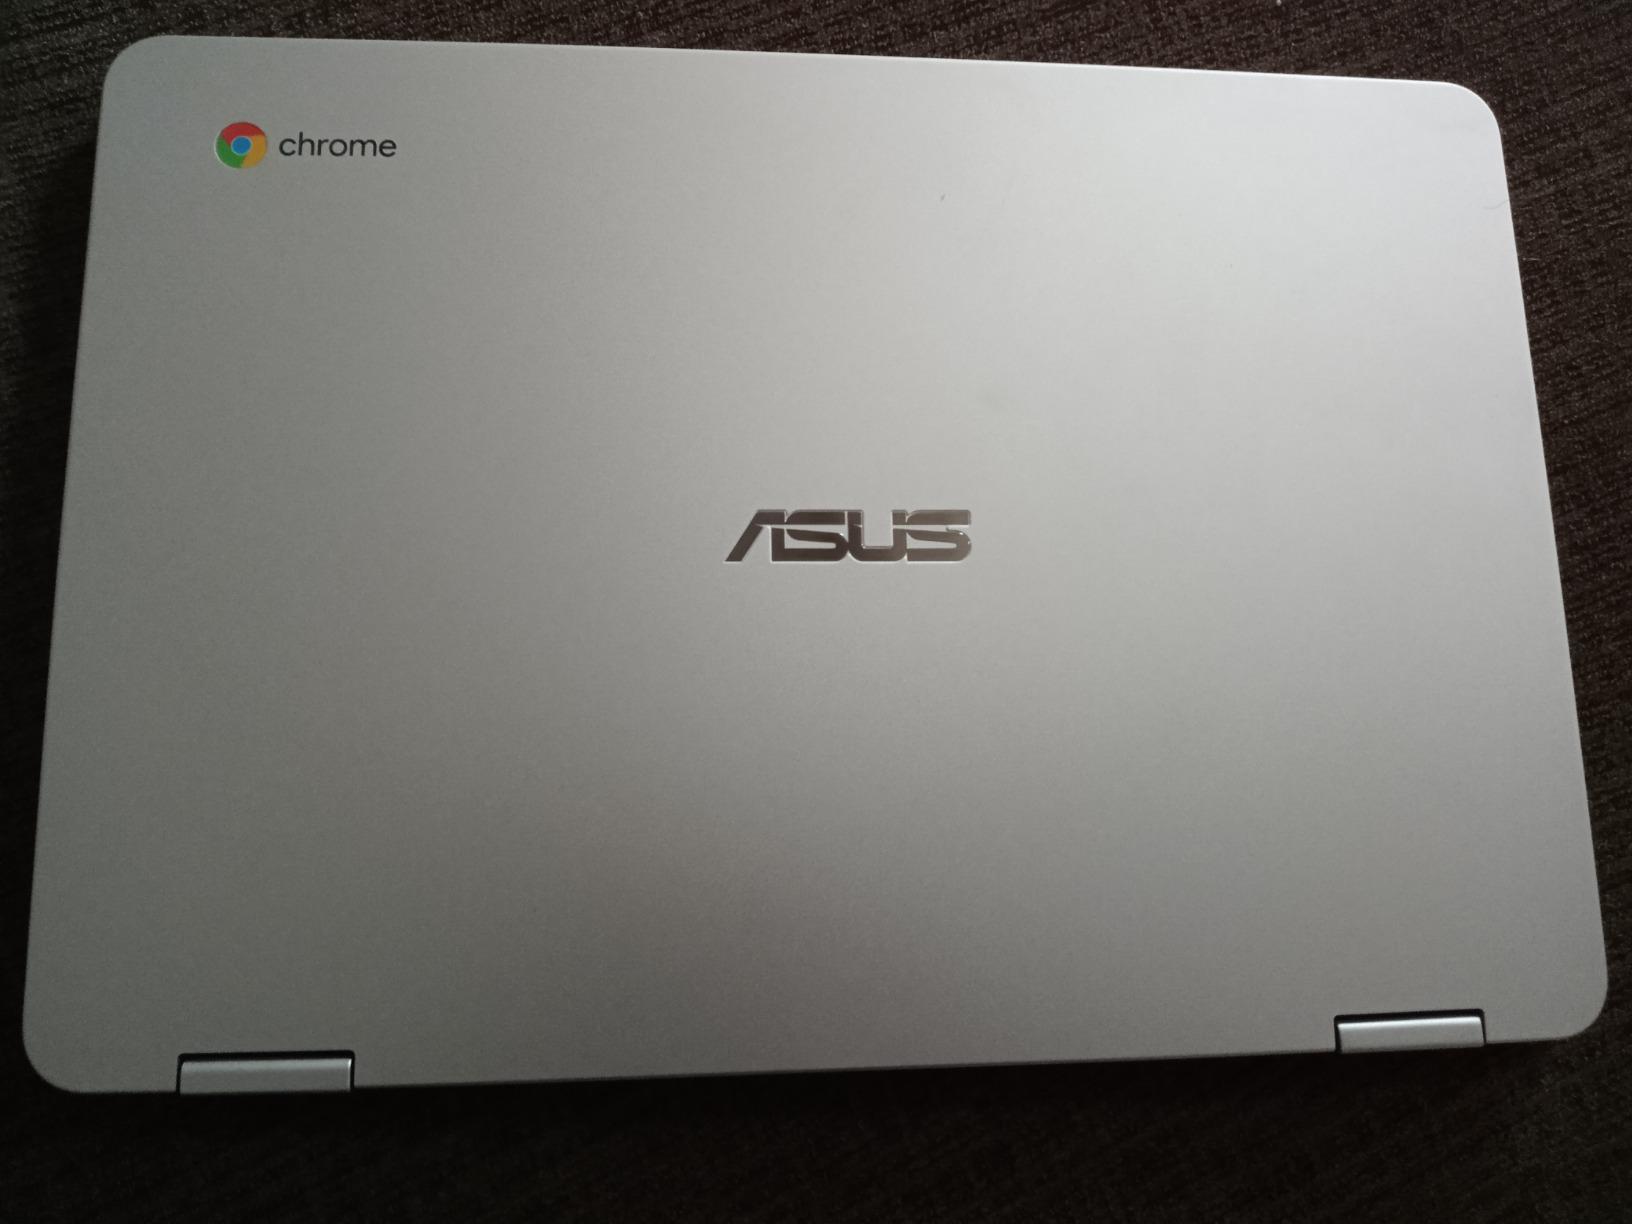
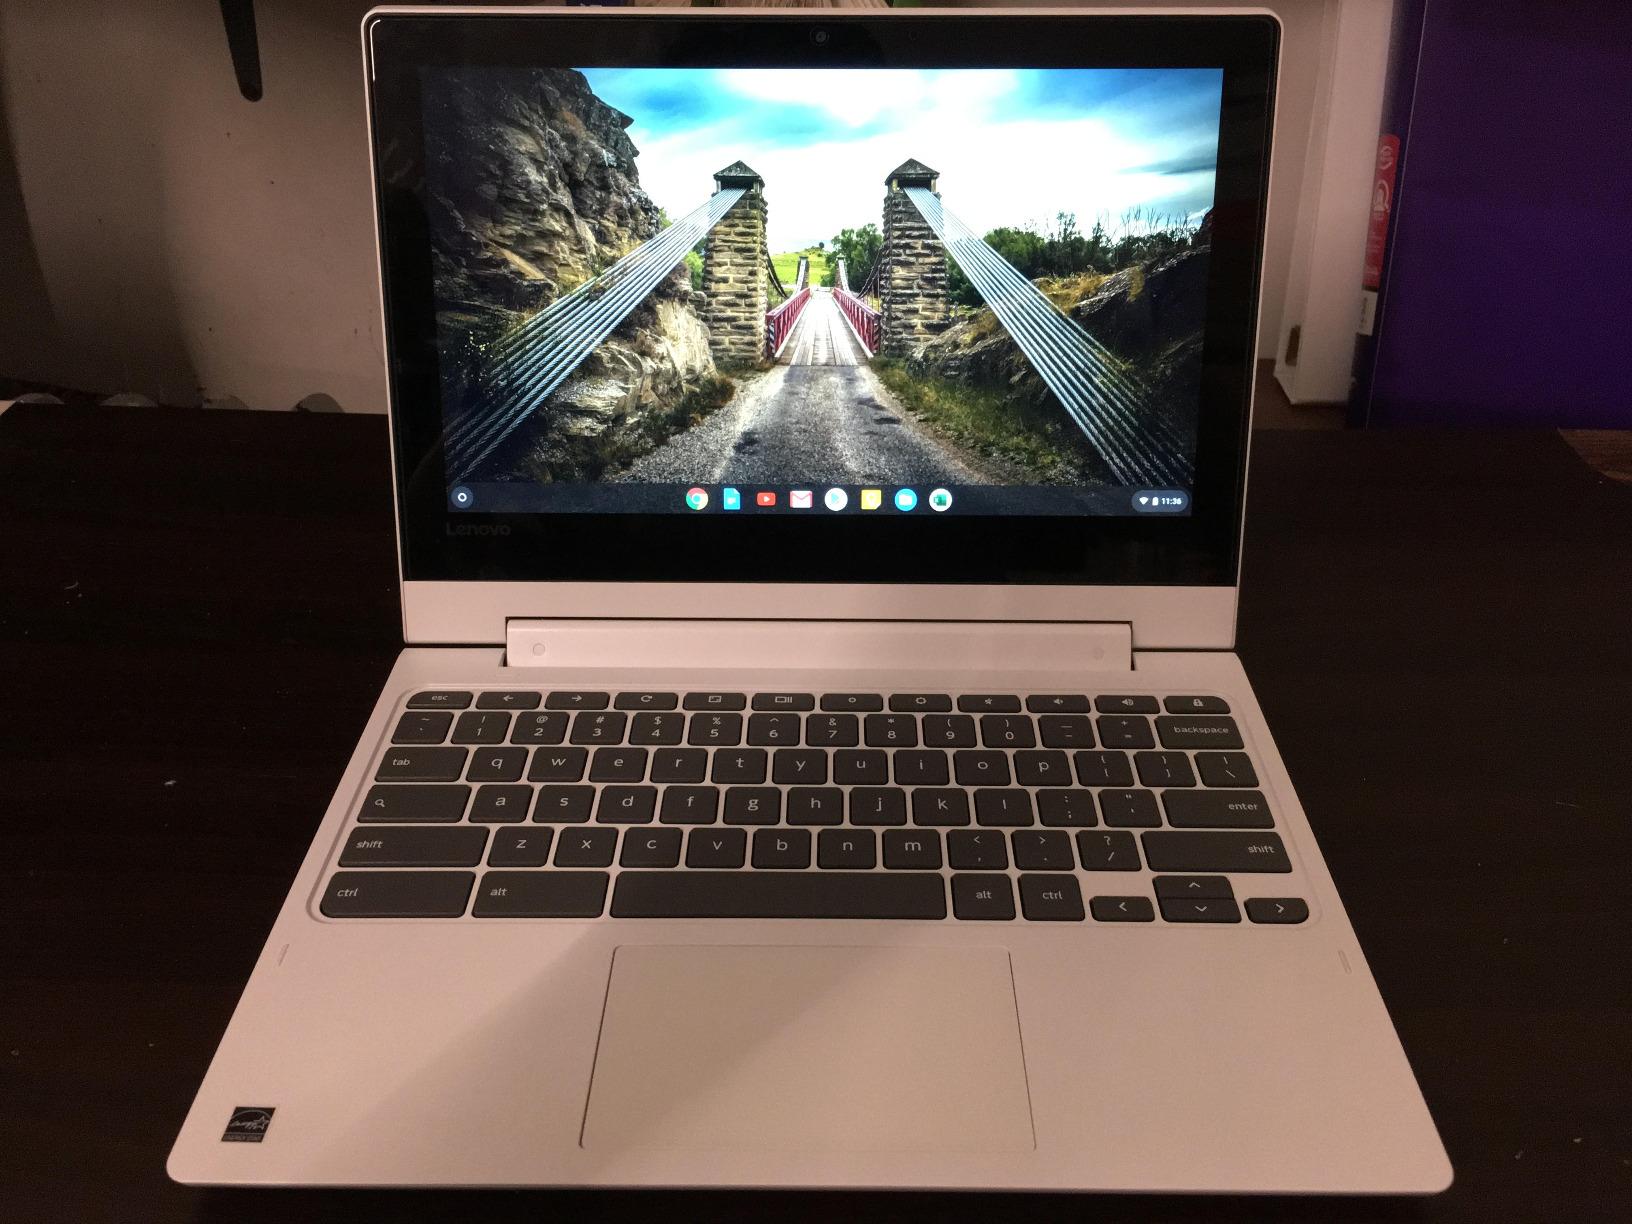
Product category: laptop
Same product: no